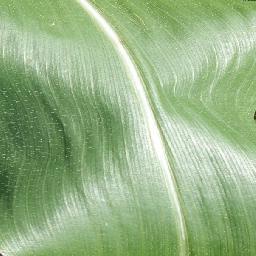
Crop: corn
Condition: (maize)_healthy